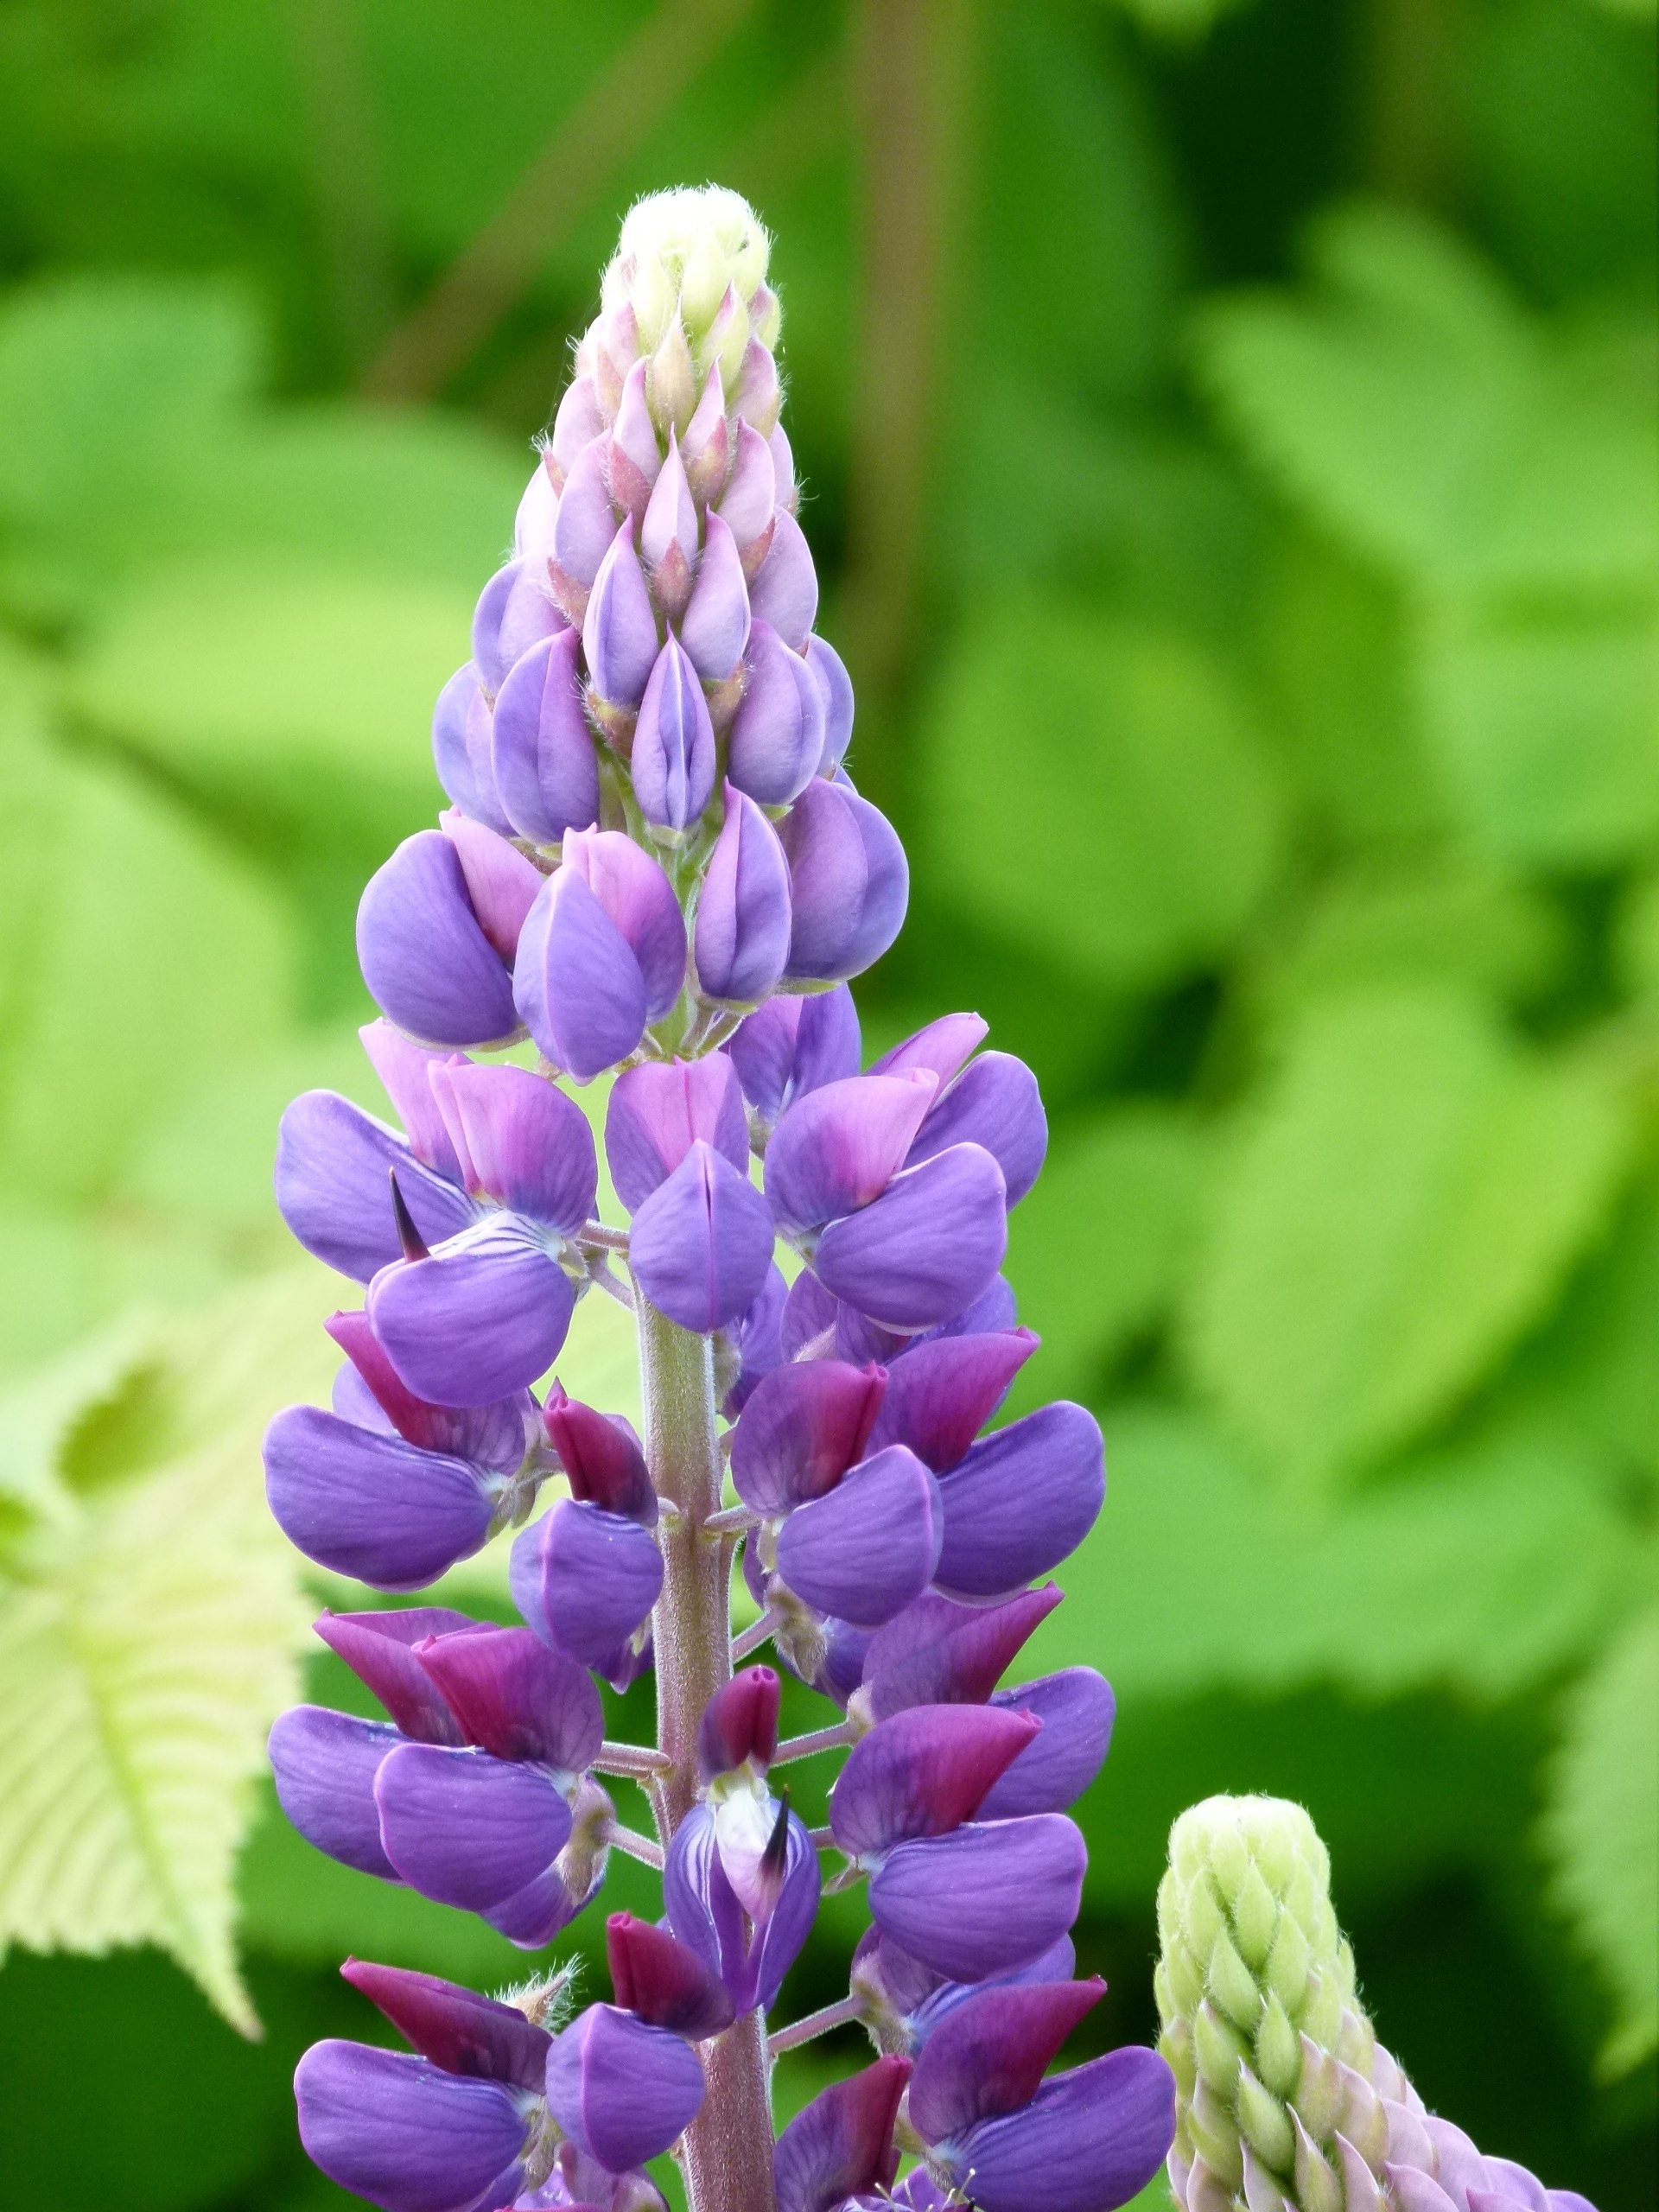
nature, blossom, plant, flower, petal, bloom, floral, bouquet, decoration, spring, green, color, botany, blooming, garden, flora, botanical, wildflower, gardening, violet, lilac, lupin, macro photography, lilac flower, flowering plant, garden spring, annual plant, land plant